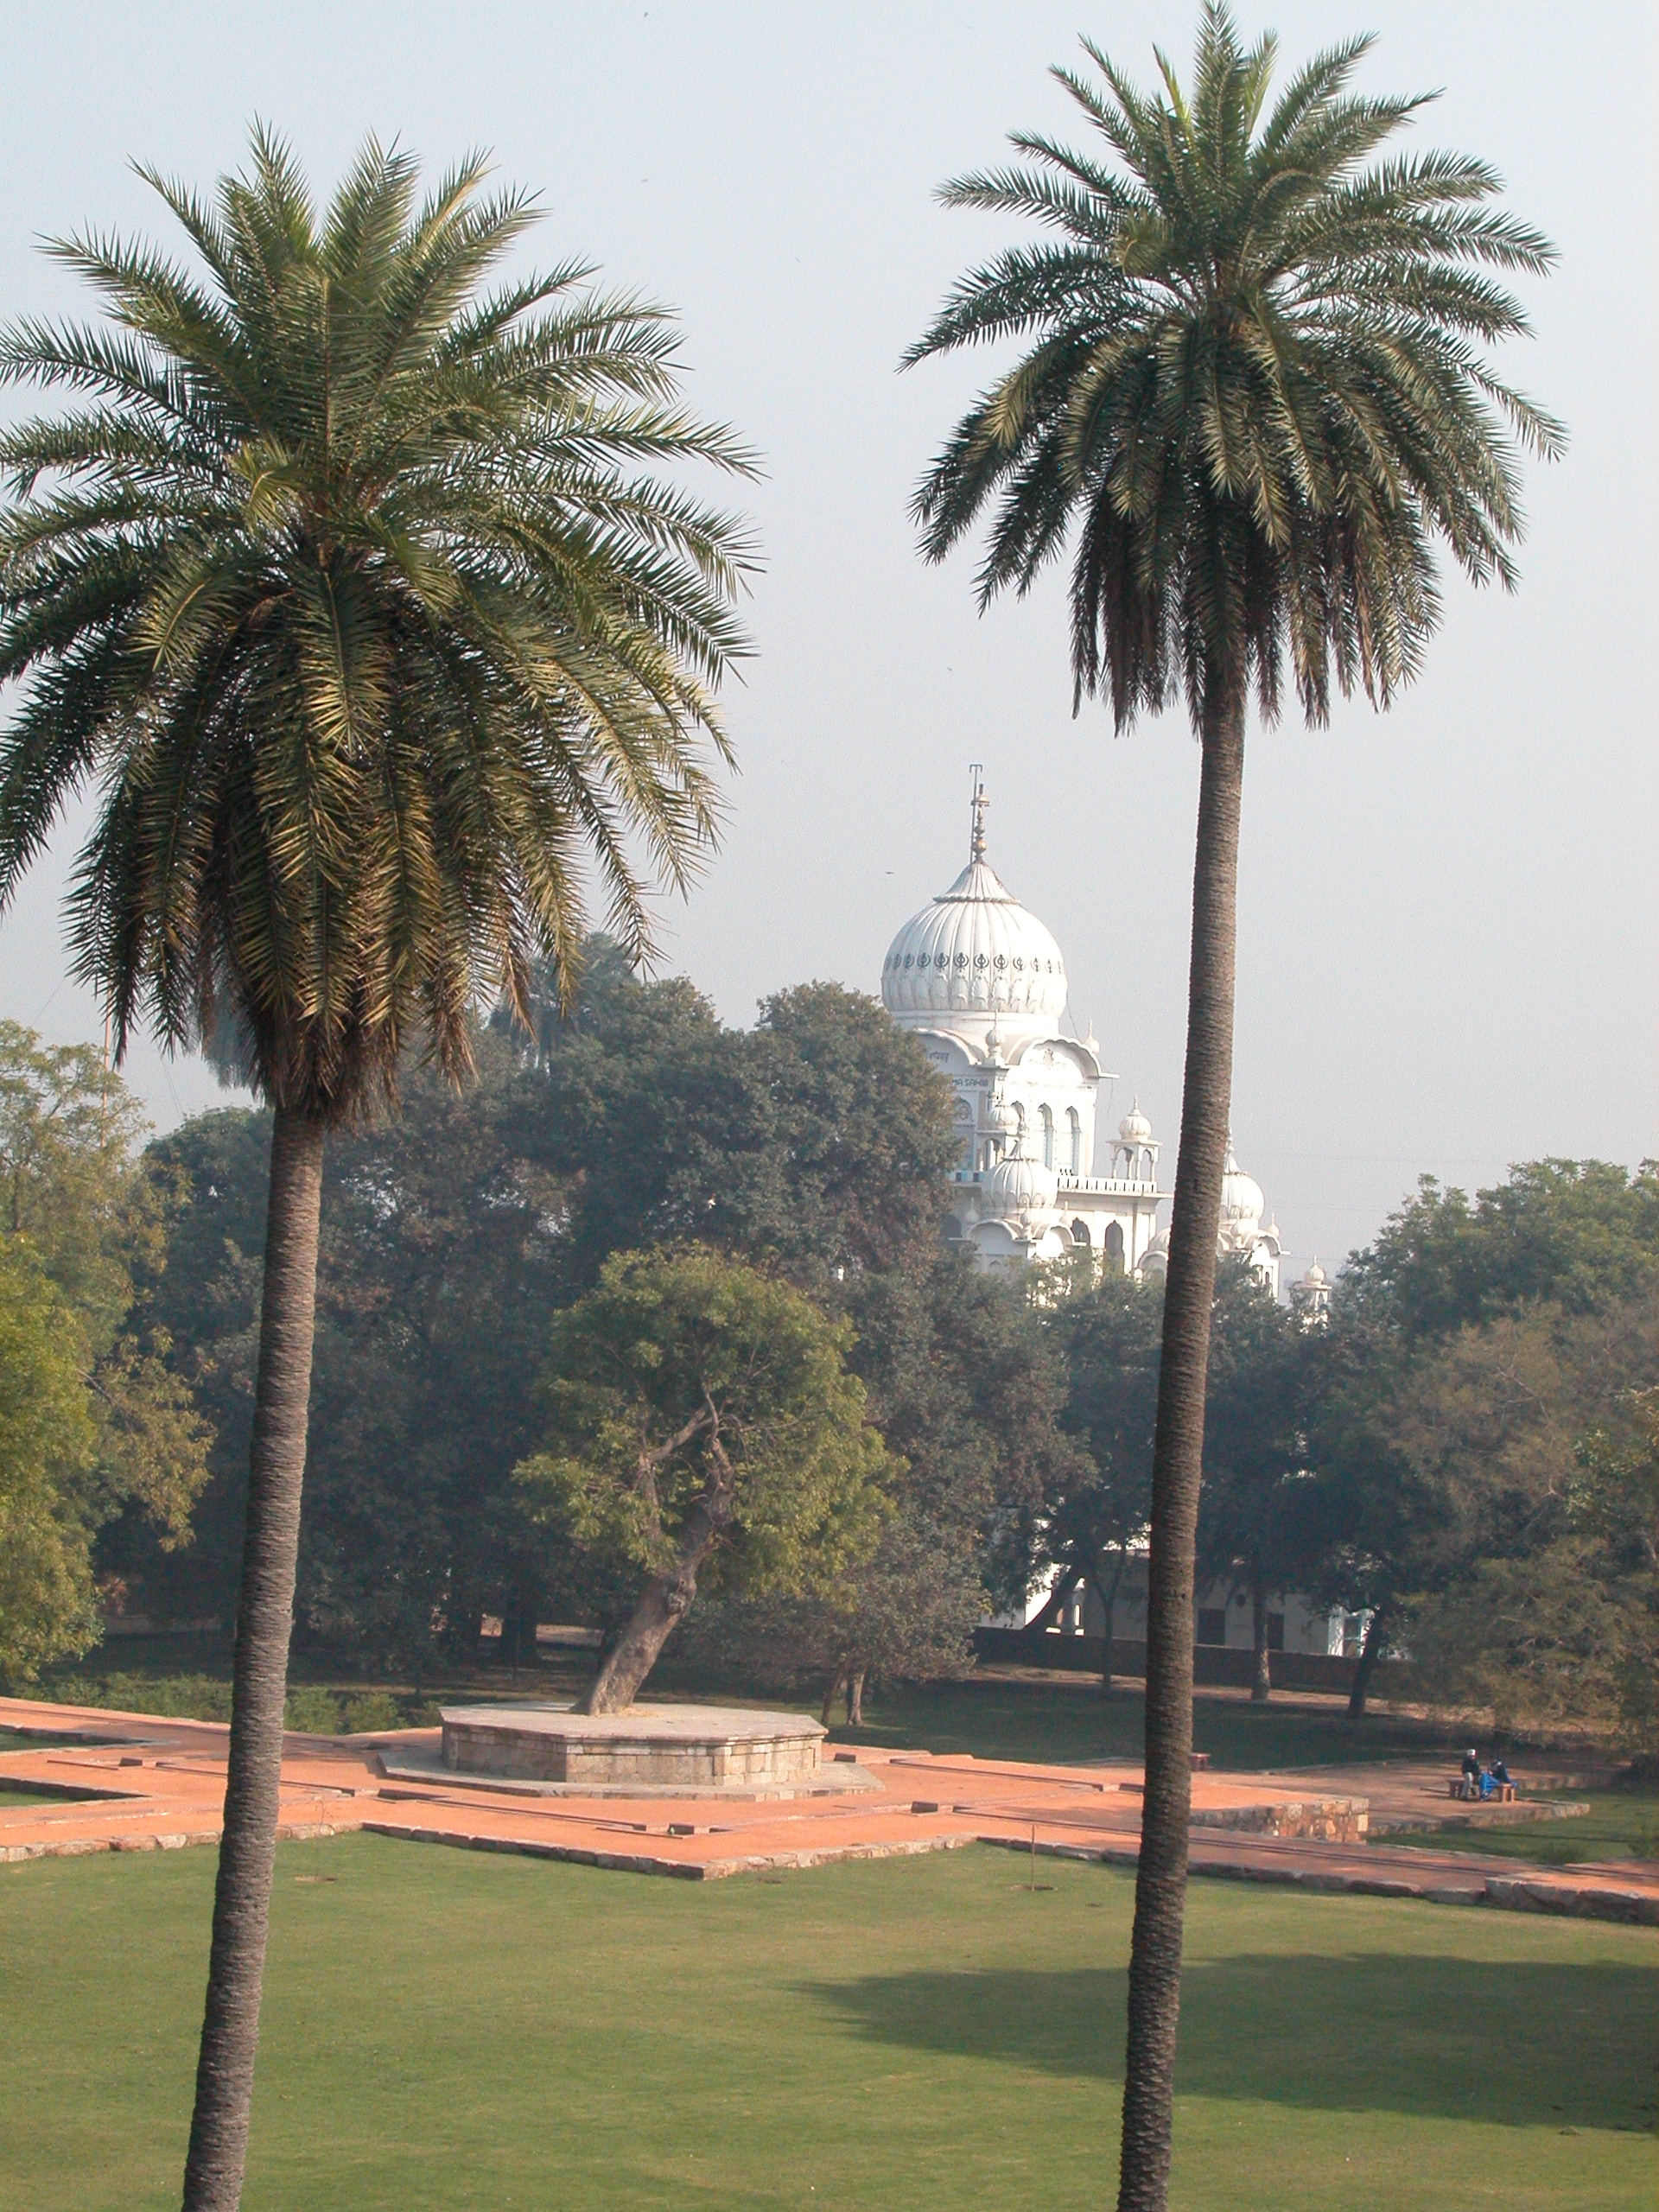
tree, grass, architecture, structure, plant, high, produce, botany, ruins, hires, india, tomb, hi, res, delhi, unescoworldheritage, humayuns, flowering plant, date palm, woody plant, land plant, sport venue, arecales, palm family, borassus flabellifer